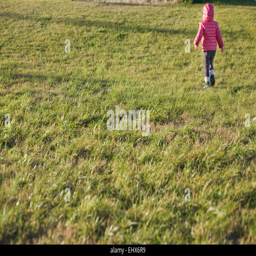
toddler girl running free by a green meadow of grass a sunny and cold day